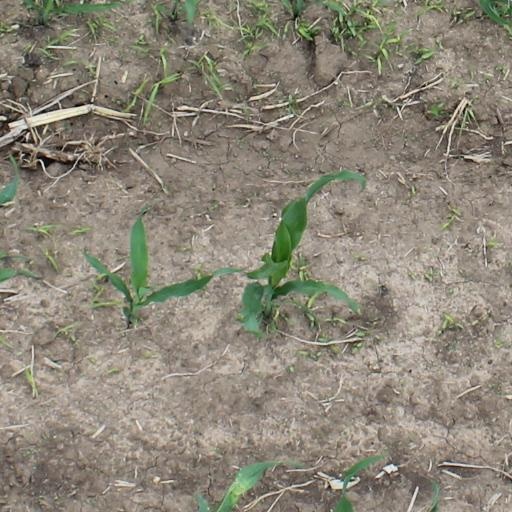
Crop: maize; corn